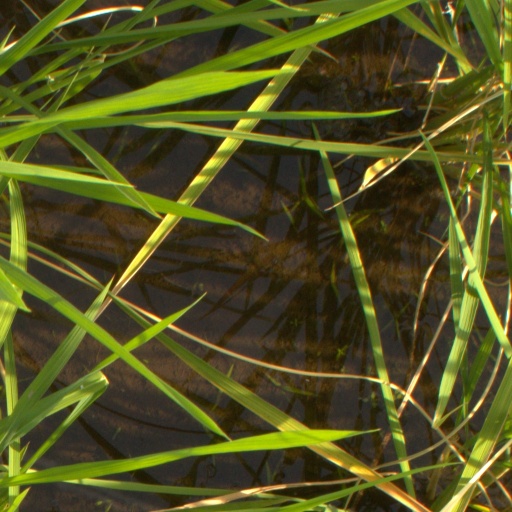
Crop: rice